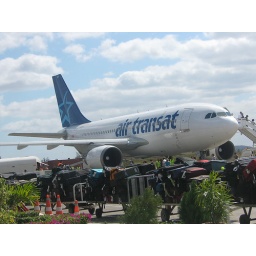
This plane is going to Montreal. The blue suitcase right in the middle of the picture is mine.